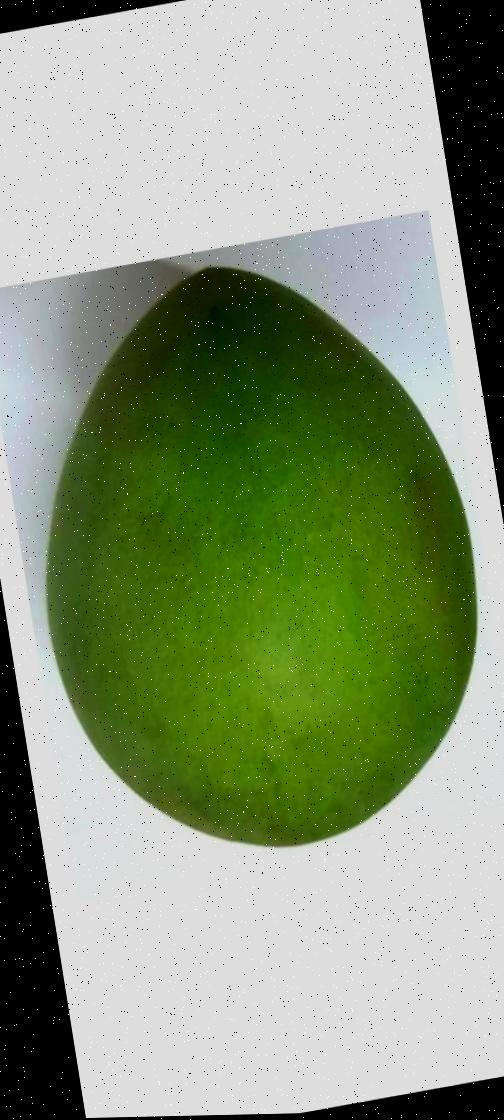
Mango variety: Harivanga